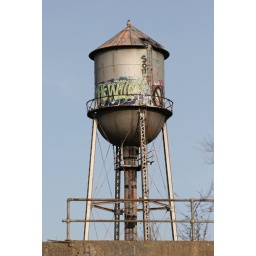
Old cone water tower with Graffiti in Detroit Michigan